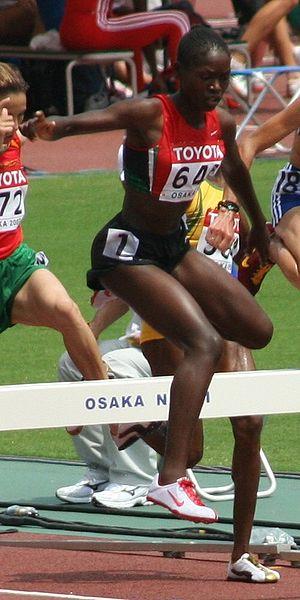
Ruth Bosibori Nyangau est une athlète kényane spécialiste du 3 000 mètres steeple.